DMC DeLorean

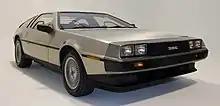
A DeLorean with the gull-wing doors closed

Appearing in October 1976, the first prototype was completed by American automotive chief engineer William T. Collins, formerly chief engineer at Pontiac. The prototype was initially known as the DSV-1, or DeLorean Safety Vehicle. As development continued, the model was referred to as the DSV-12, before changing to DMC-12, the "12" deriving from the target list price of US$12,000 upon release.